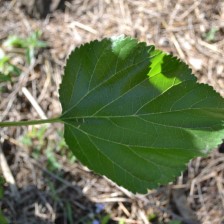
Variety: ChiangMaiBuriram60